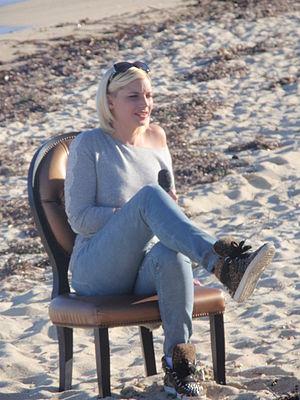
Voici Nadège Lacroix lors d'une interview avant le tournage de Sous le soleil de Saint-Tropez .